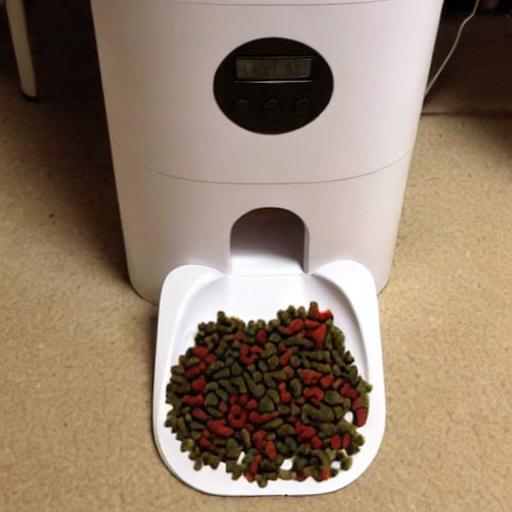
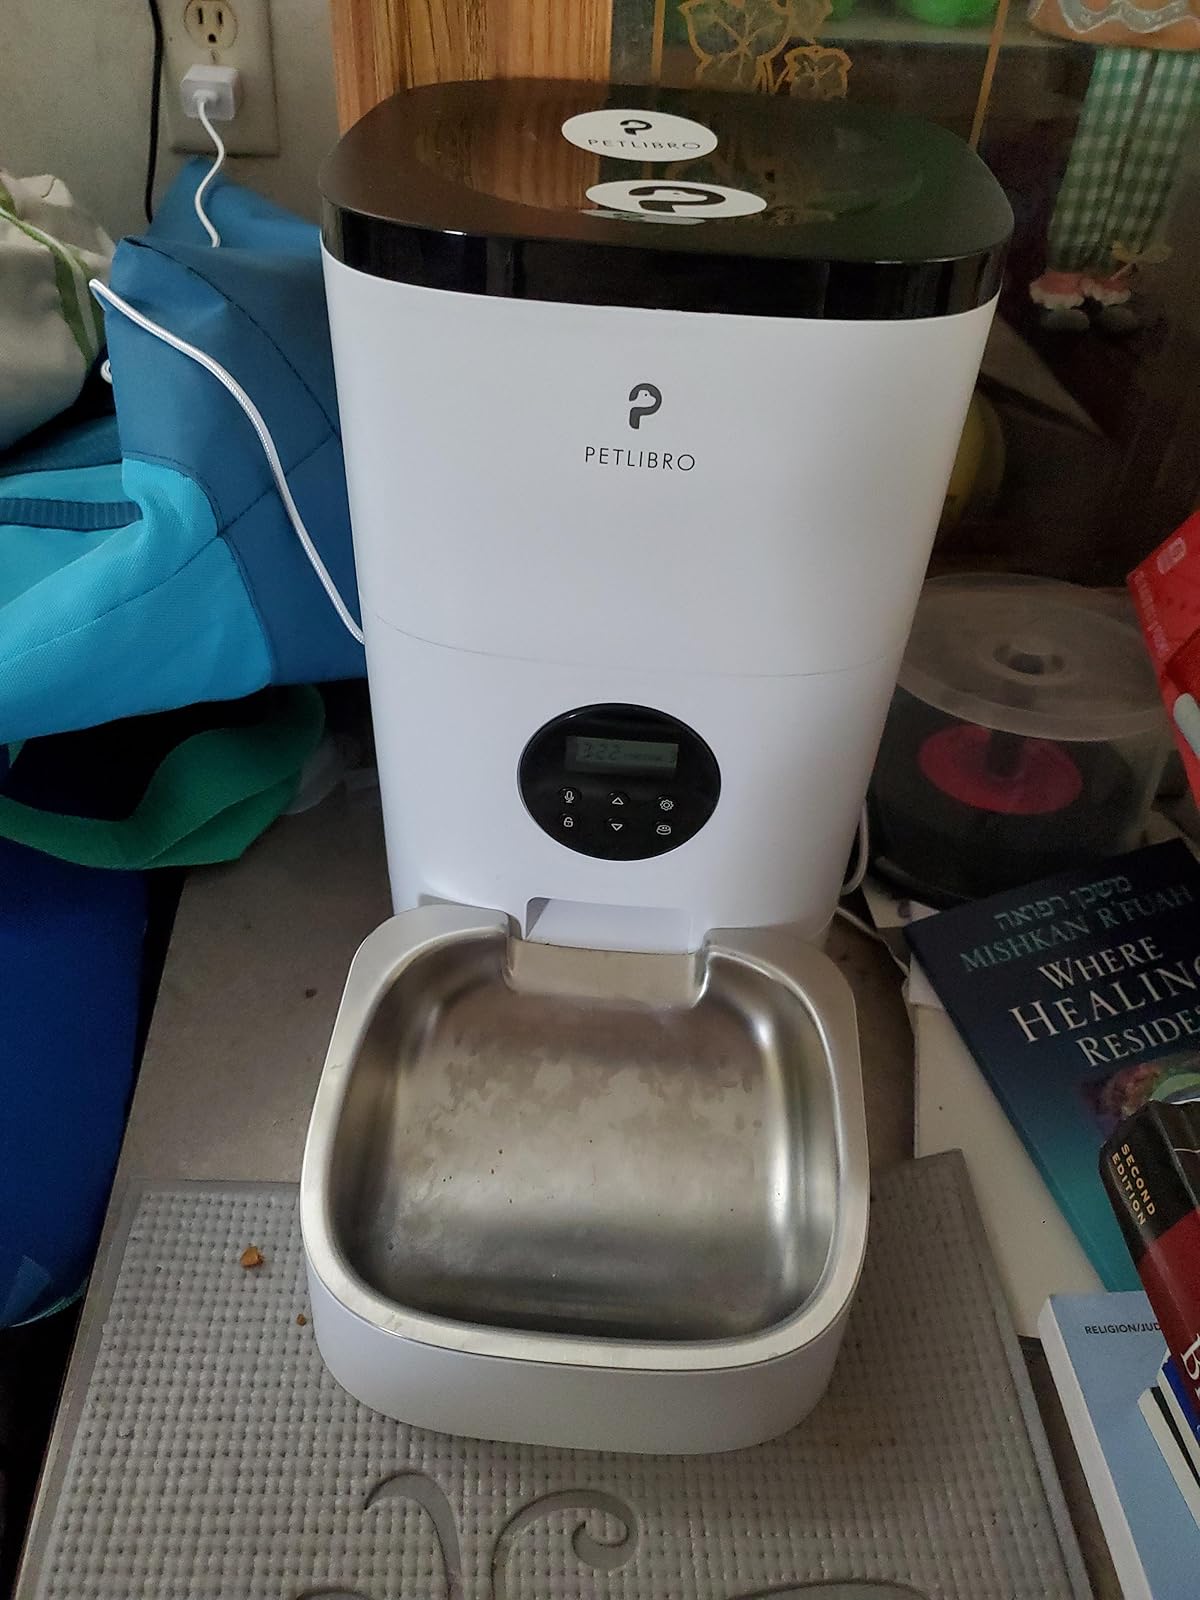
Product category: items_feeder
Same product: no